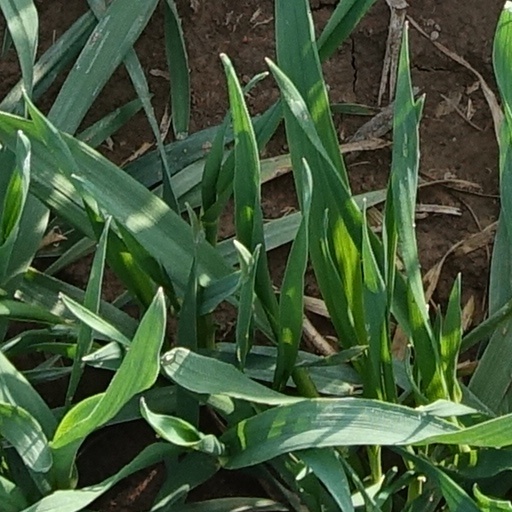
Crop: wheat